Ozzy Osbourne

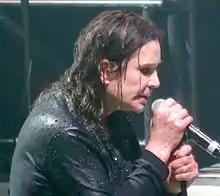
Osbourne singing at Black Sabbath's The End performance in Birmingham in February 2017

The band's US record label, Warner Bros. Records, invested only modestly in it, but Black Sabbath was met with swift and enduring success. Built around Tony Iommi's guitar riffs, Geezer Butler's lyrics, Bill Ward's dark tempo drumbeats, and topped by Osbourne's eerie vocals, their debut album, "Black Sabbath", and second, "Paranoid", were commercially successful and also gained considerable radio airplay. Osbourne recalled, however, that, "in those days, the band wasn't very popular with the women". At about this time, Osbourne first met his future wife, Sharon Arden. After the unexpected success of their first album, Black Sabbath were considering her father, Don Arden, as their new manager, and Sharon was at that time working as Don's receptionist. Osbourne admited he was attracted to her immediately but assumed that "she probably thought I was a lunatic". Osbourne later recalled that the best thing about eventually choosing Don Arden as manager was that he got to see Sharon regularly, though their relationship was strictly professional at that point.